Leopard 2

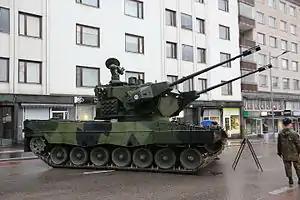
A Leopard 2 Marksman of the Finnish Army

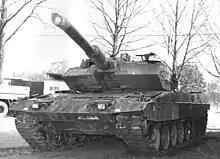
Leopard 2 Improved prototype being tested in Sweden, ca. 1993

In April 2023, during training of a Ukrainian crew a Leopard 2A4 was damaged with its turret being completely dislodged from the hull. The crew was reported as fine. In July 2023, a Leopard 2A4 was modified to carry Kontakt-1 ERA on the sides of the hull and the turret. It was also shown with rubber screens attached to the turret and gun mantel.